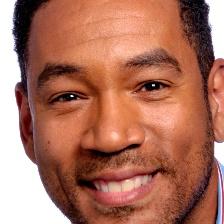
Label: faces